Coventry Martyrs

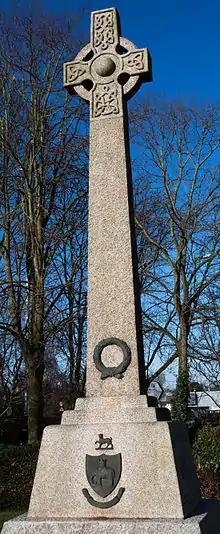
The Coventry Martyrs' monument.

The Coventry Martyrs were a disparate group of Lollard Christians executed for their beliefs in Coventry between 1512 and 1522 (seven men and two women) and in 1555 (three men). Eleven of them are commemorated by a monument, erected in 1910 in a public garden in the city, between Little Park Street and Mile Lane; and by a mosaic constructed in 1953 inside the entrance to Broadgate House in the city centre. Some of the streets in the city's Cheylesmore suburb are named after them.